MV Geysir

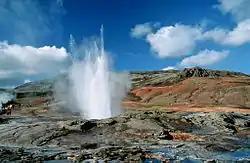
"Geysir" is presumably named after The Great Geysir in Iceland.

In 1997, Gudmundur Kjærnested decided to start a shipping company to serve the Iceland route. Then an Icelandic citizen, educated in the United States, and having worked at Van Ommeren shipping for seven years, he was familiar with the route and its history. Kjærnested's college roommate at Babson College, Brandon C. Rose, came from an affluent family whose yearly business revenues were estimated at $200 million per year. Rose offered to back the company, and together they started the two companies TransAtlantic Lines LLC and TransAtlantic Lines Iceland in February 1998. The two were originally even partners in both ventures. Shortly thereafter, they accepted an offer from shipping company American Automar to purchase 51% of the company, along with a never-exercised option to buy 51% of another Icelandic company largely owned by Kjærnested, Atlantsskip.